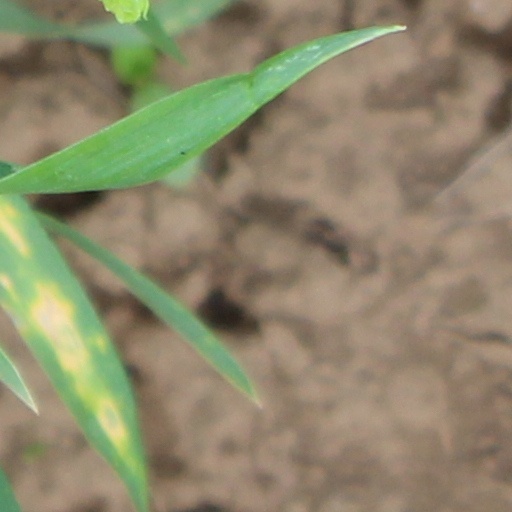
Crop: wheat